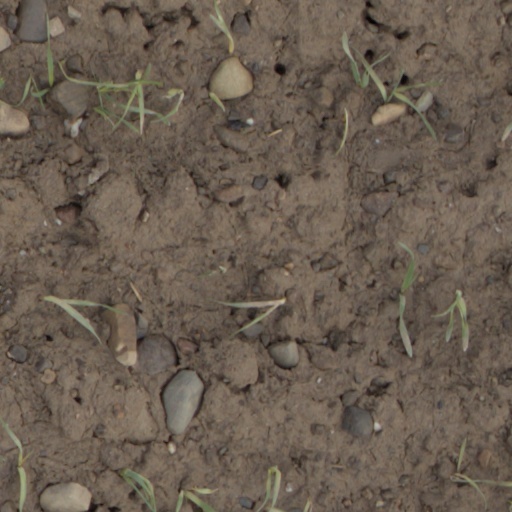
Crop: wheat